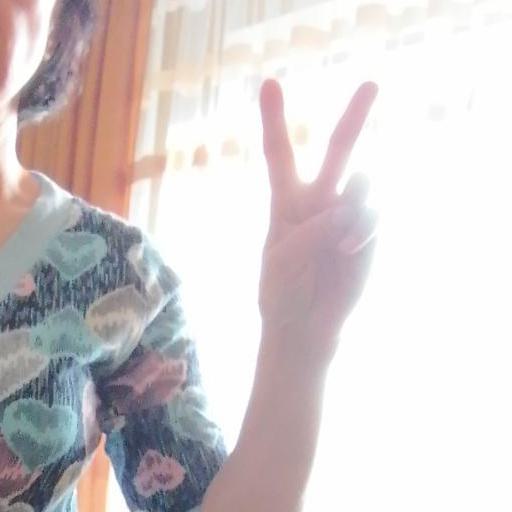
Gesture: peace